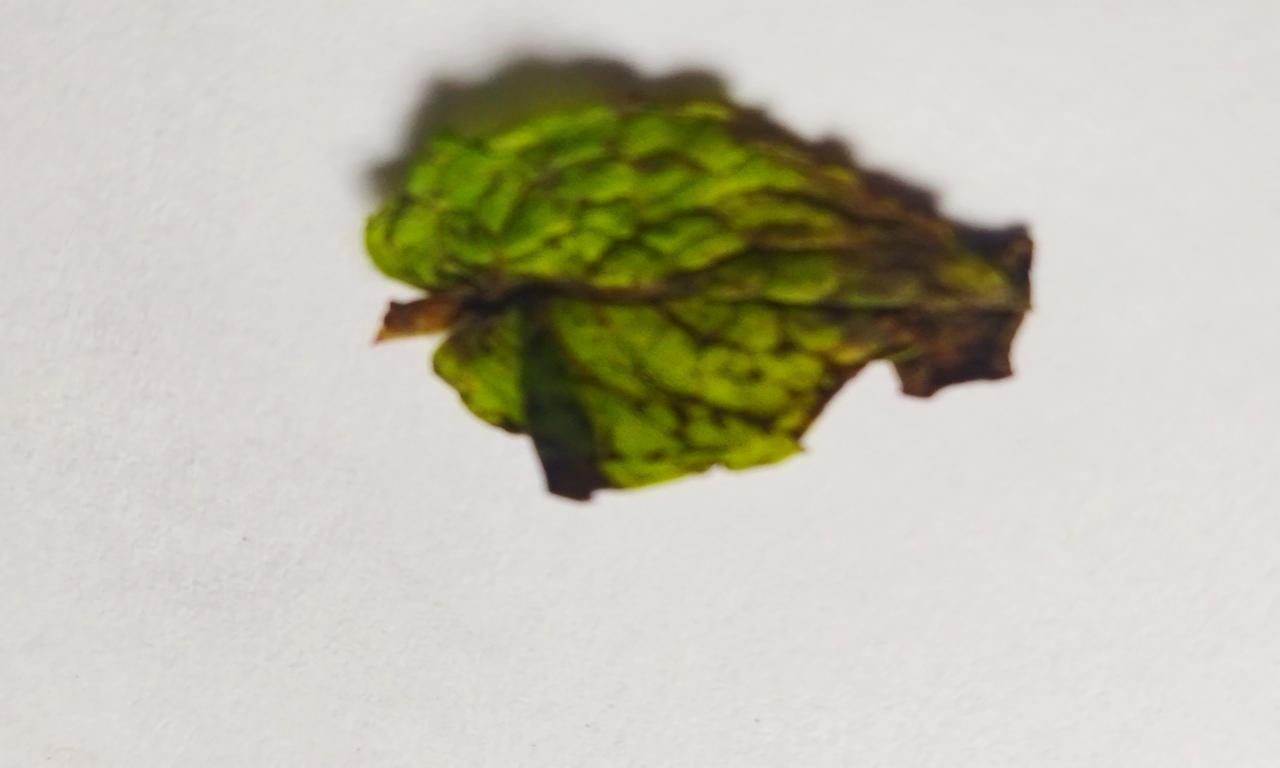
Label: Spoiled